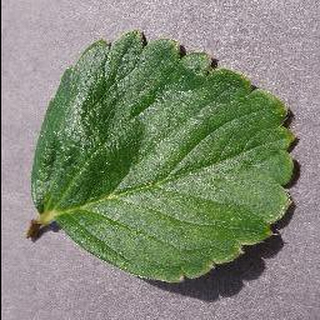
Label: healthy_strawberry